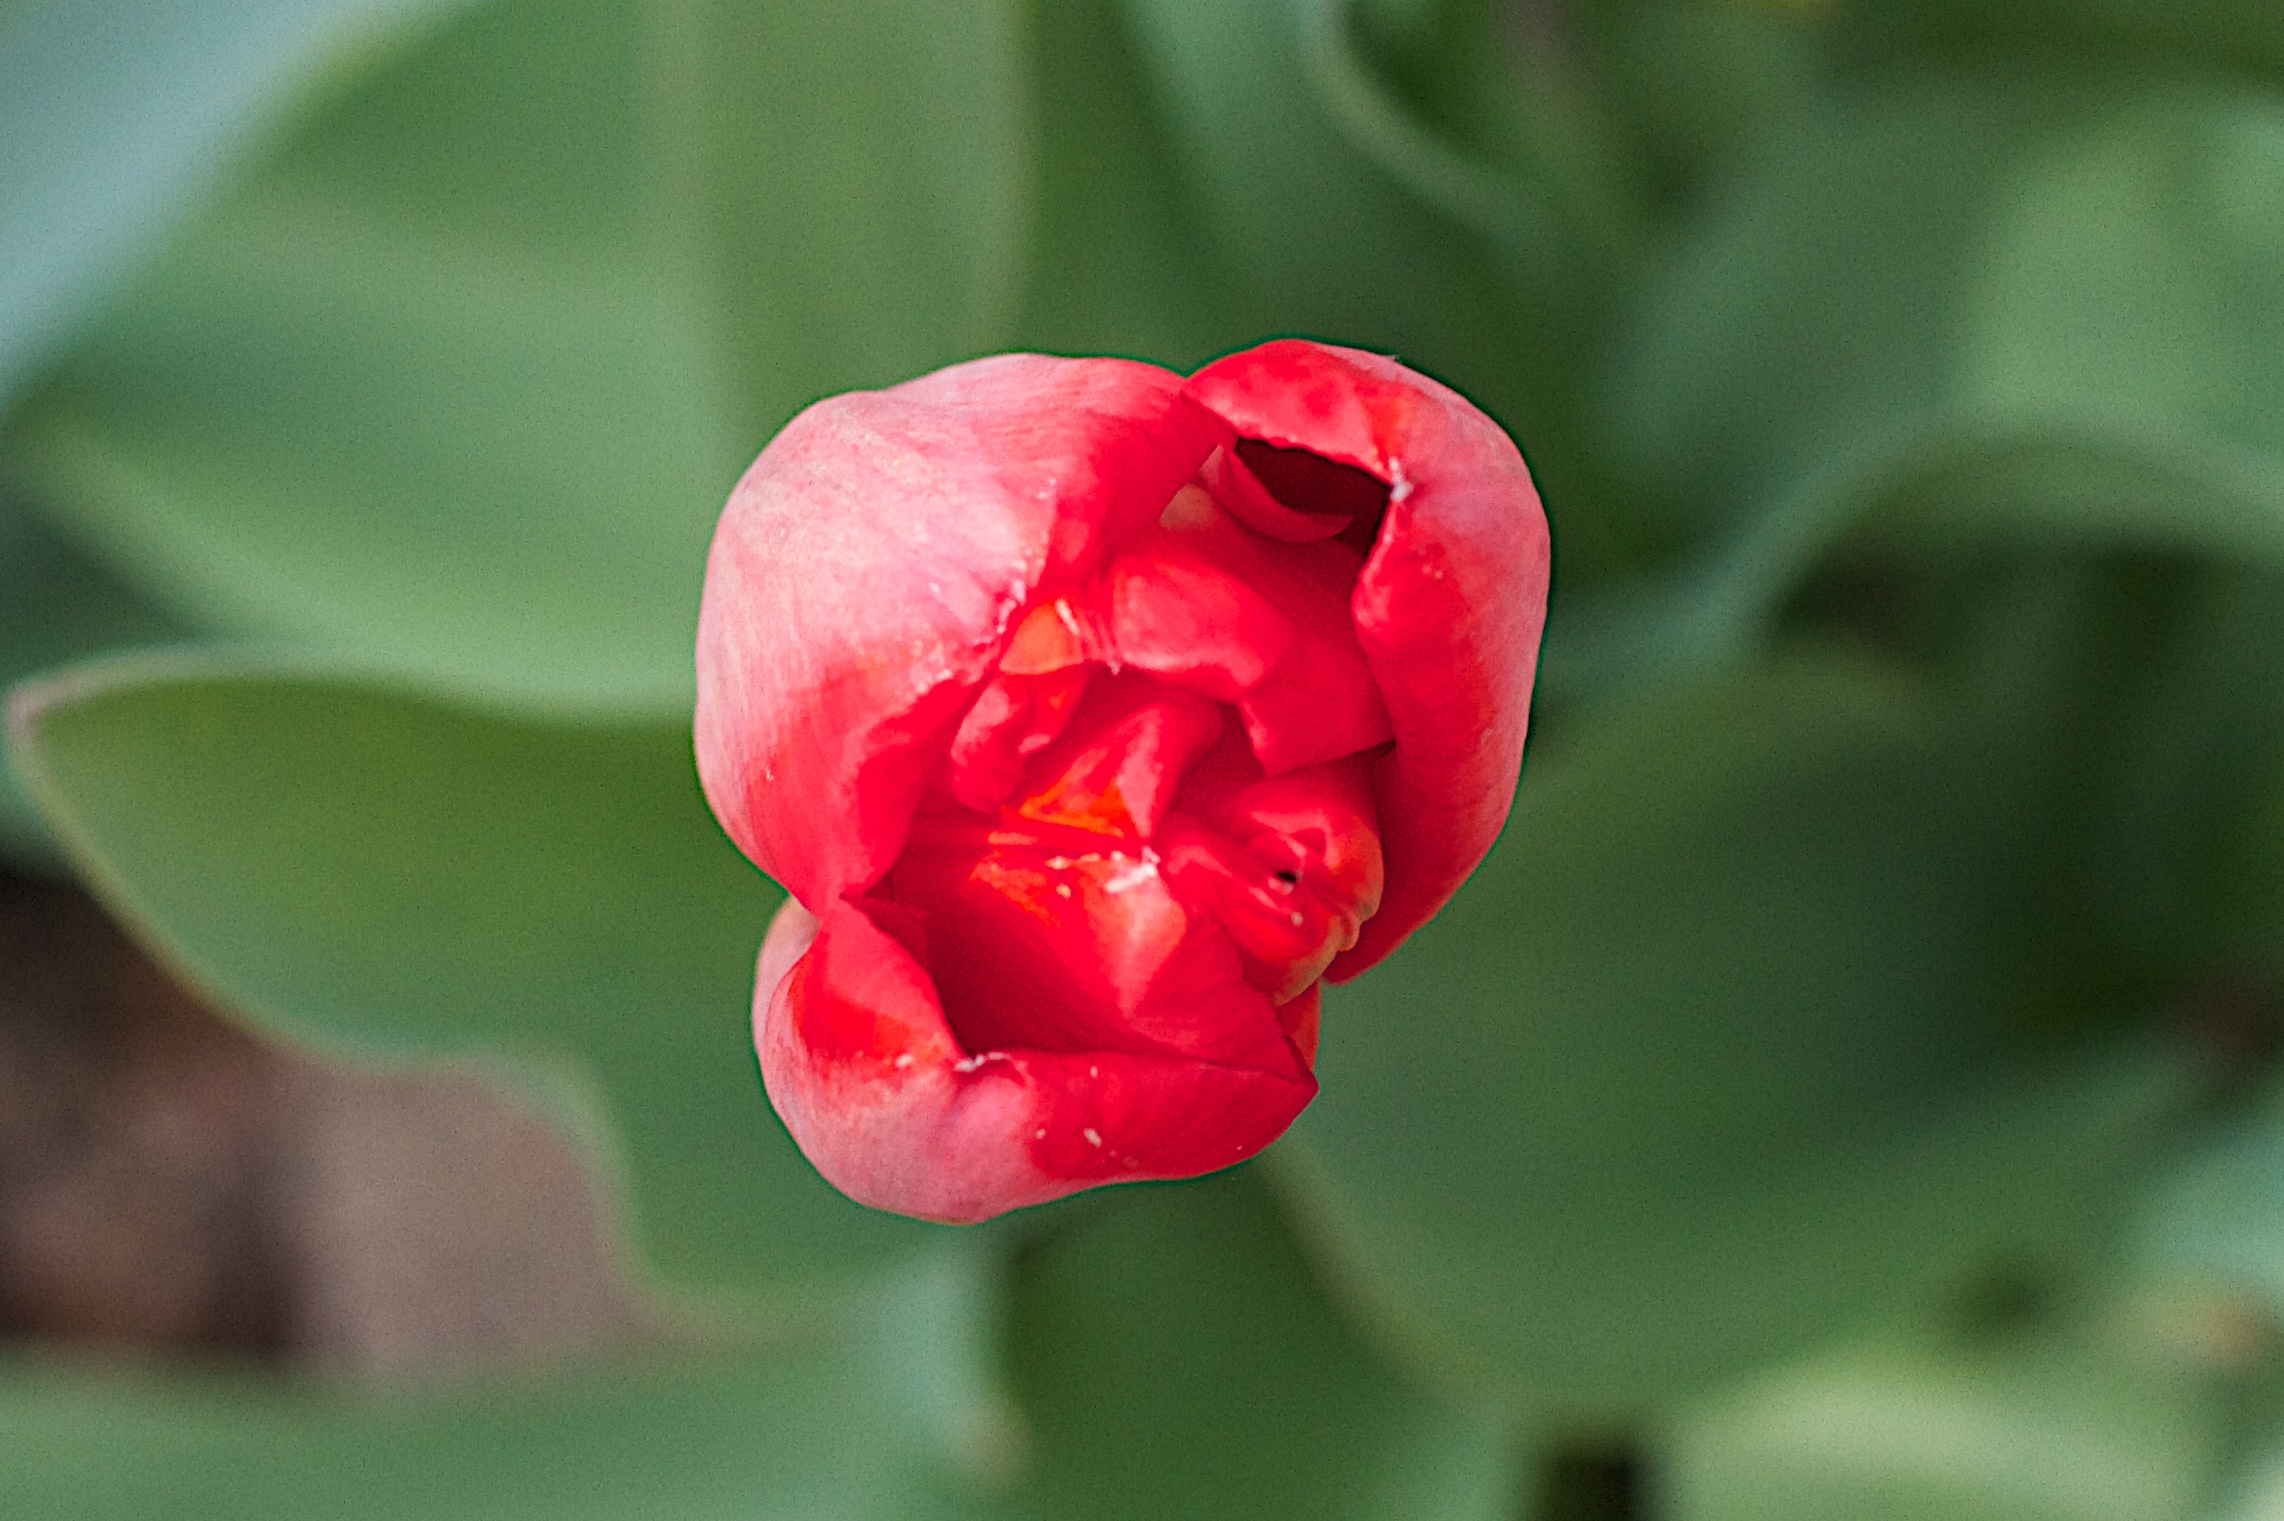
blossom, plant, flower, petal, red, botany, flora, close up, bud, macro photography, flowering plant, plant stem, land plant